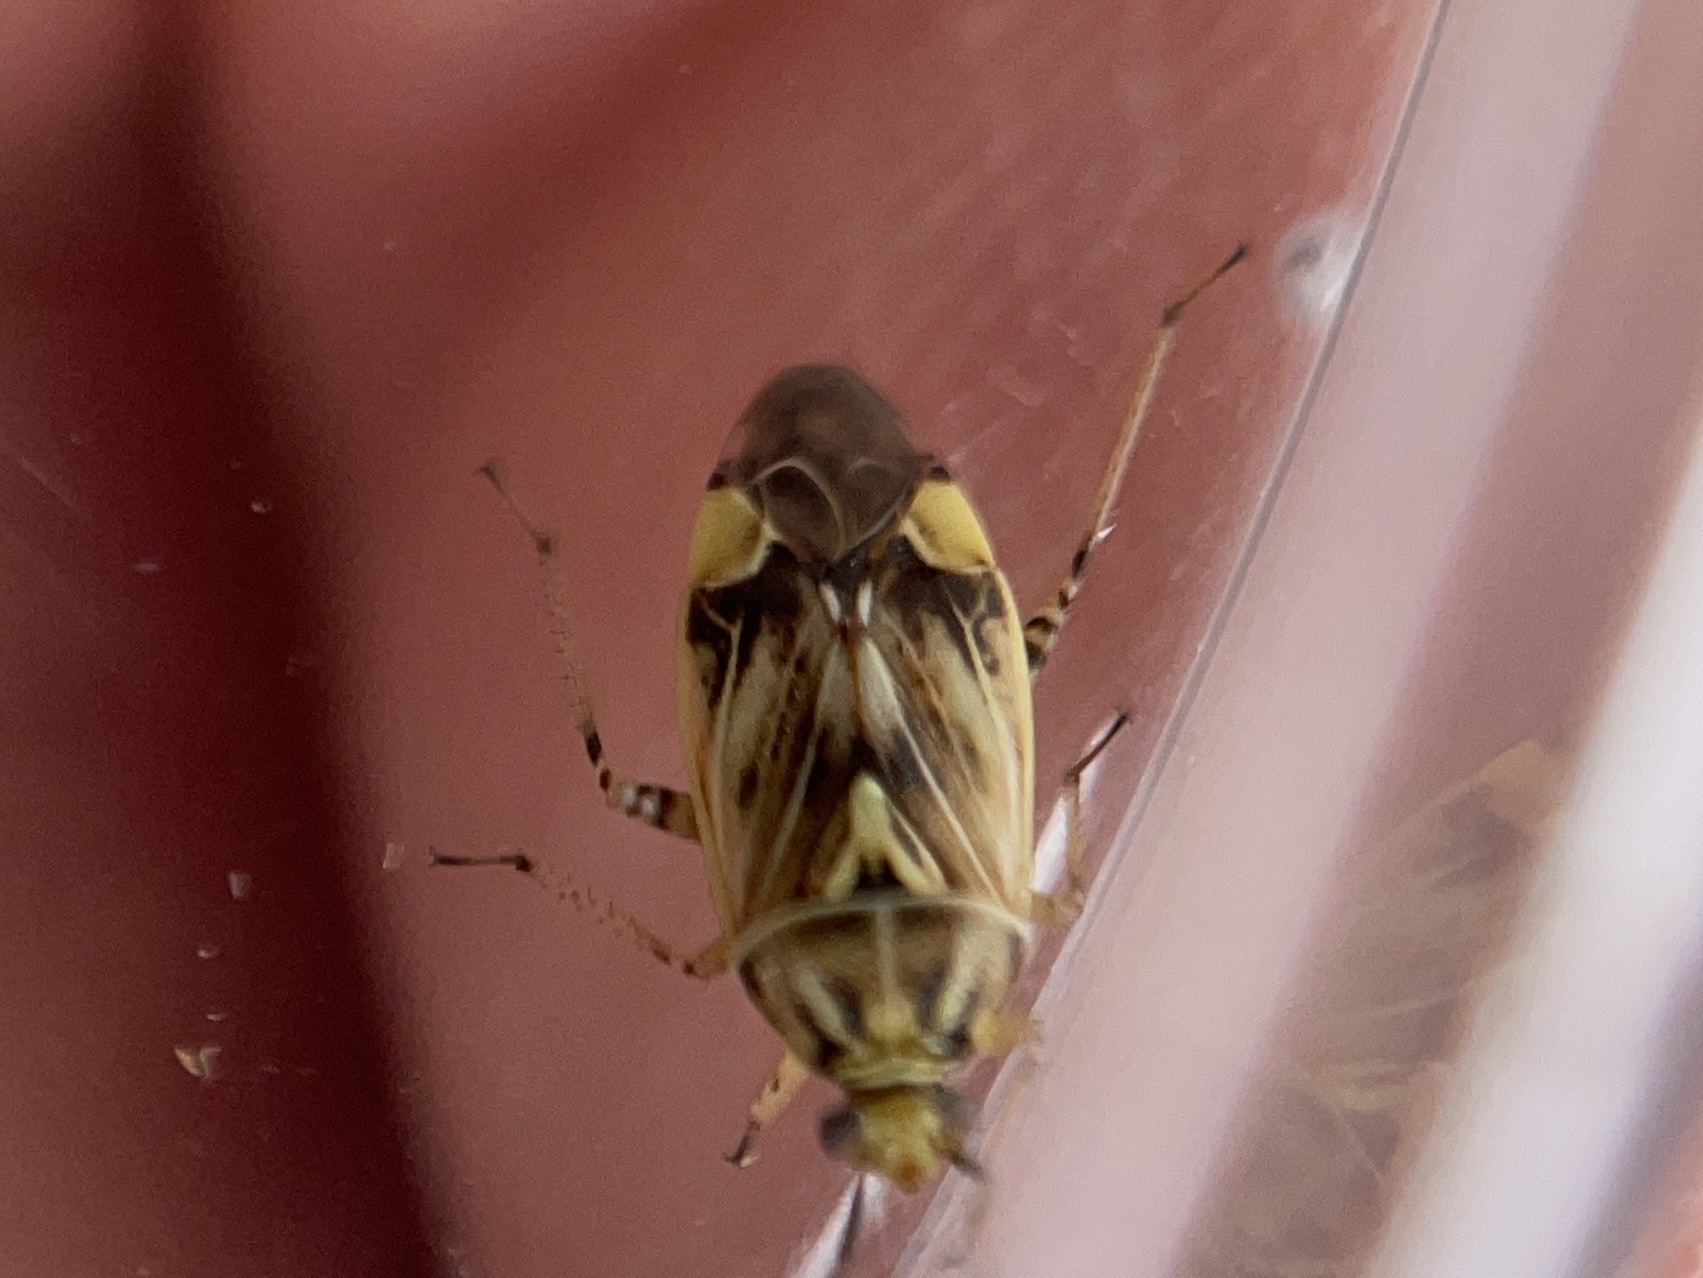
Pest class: lygus_bug